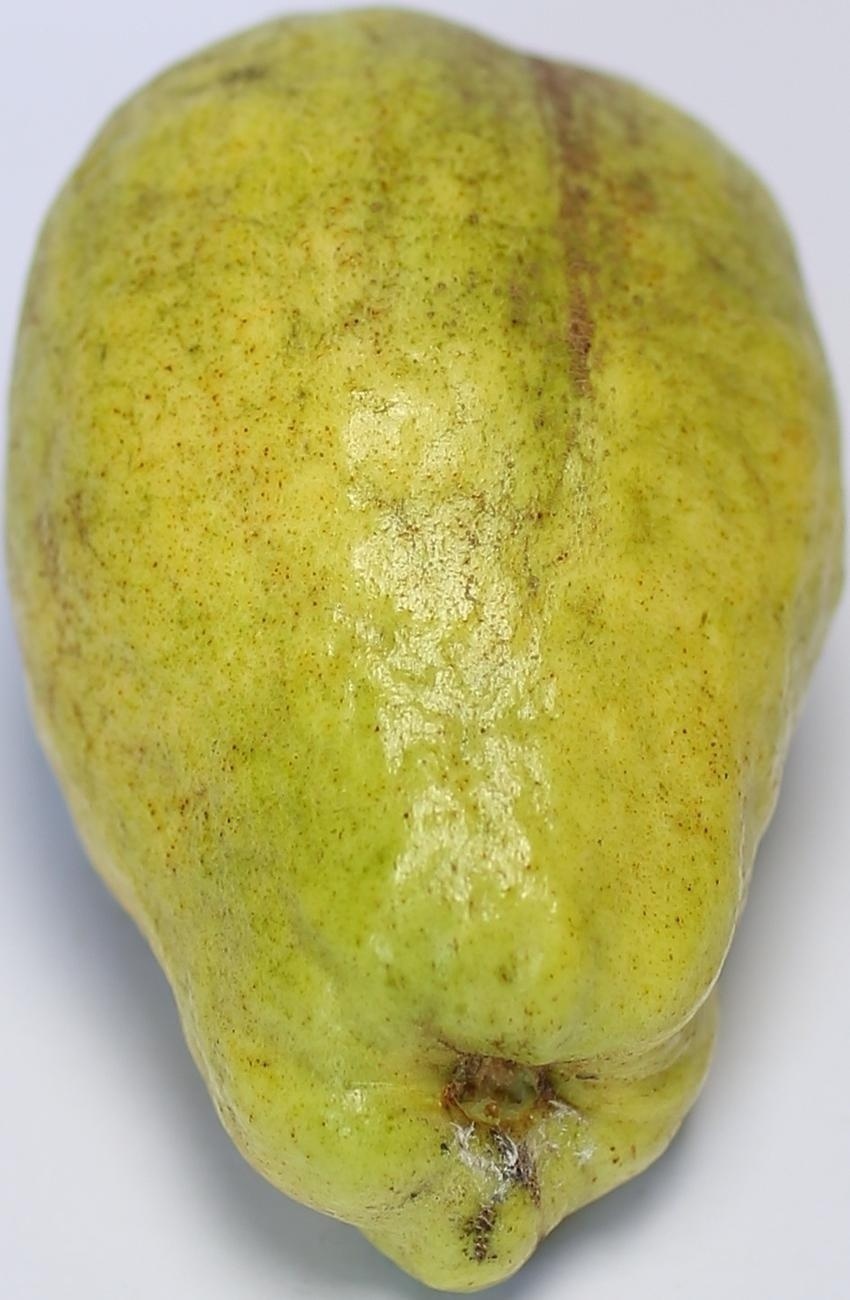
Maturity: mature-green
Variety: thadhrami